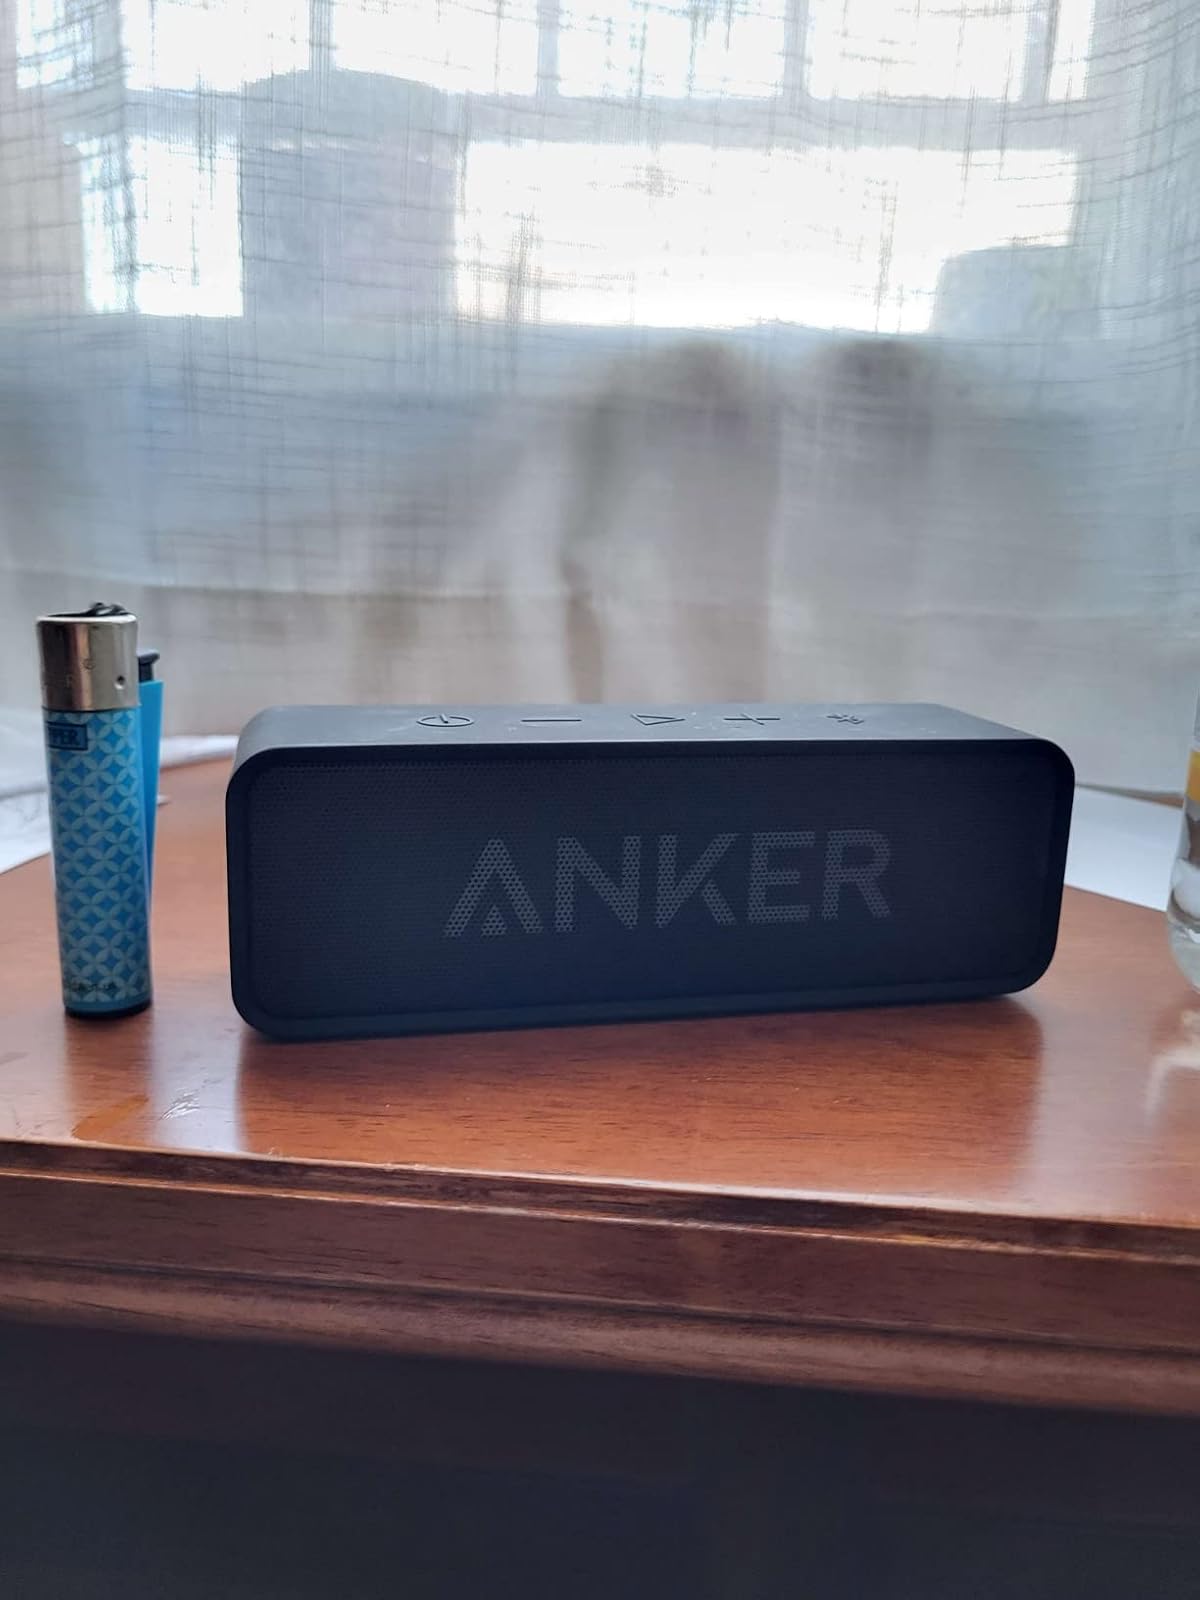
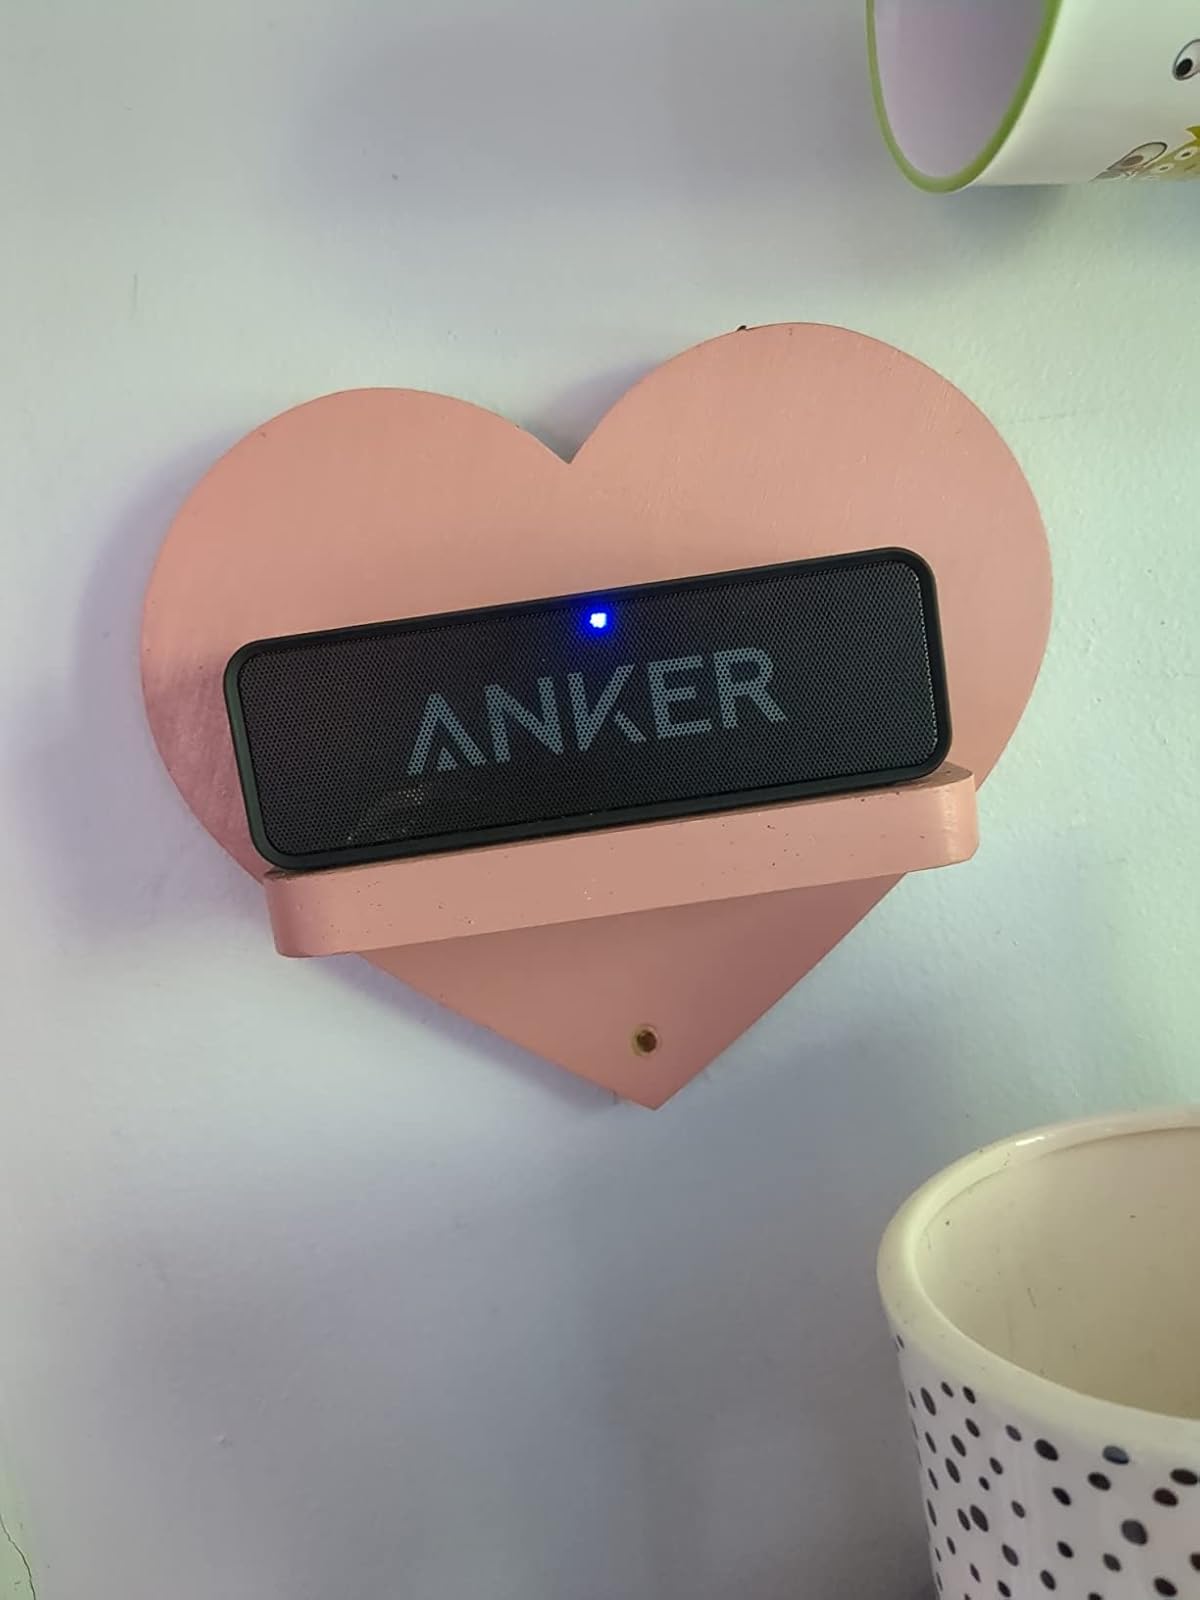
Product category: speaker
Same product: yes